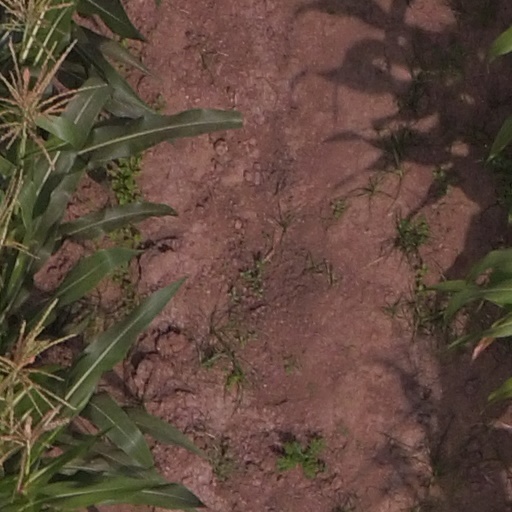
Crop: maize; corn